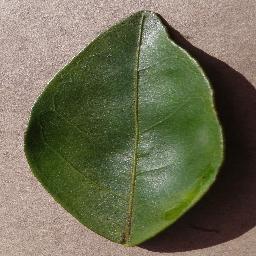
Label: Orange___Haunglongbing_(Citrus_greening)